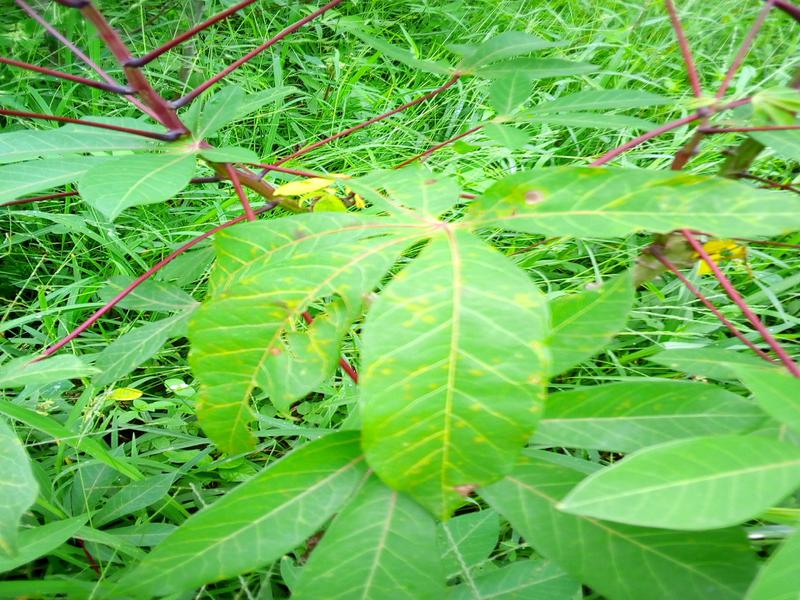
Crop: cassava
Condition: brown_streak_disease